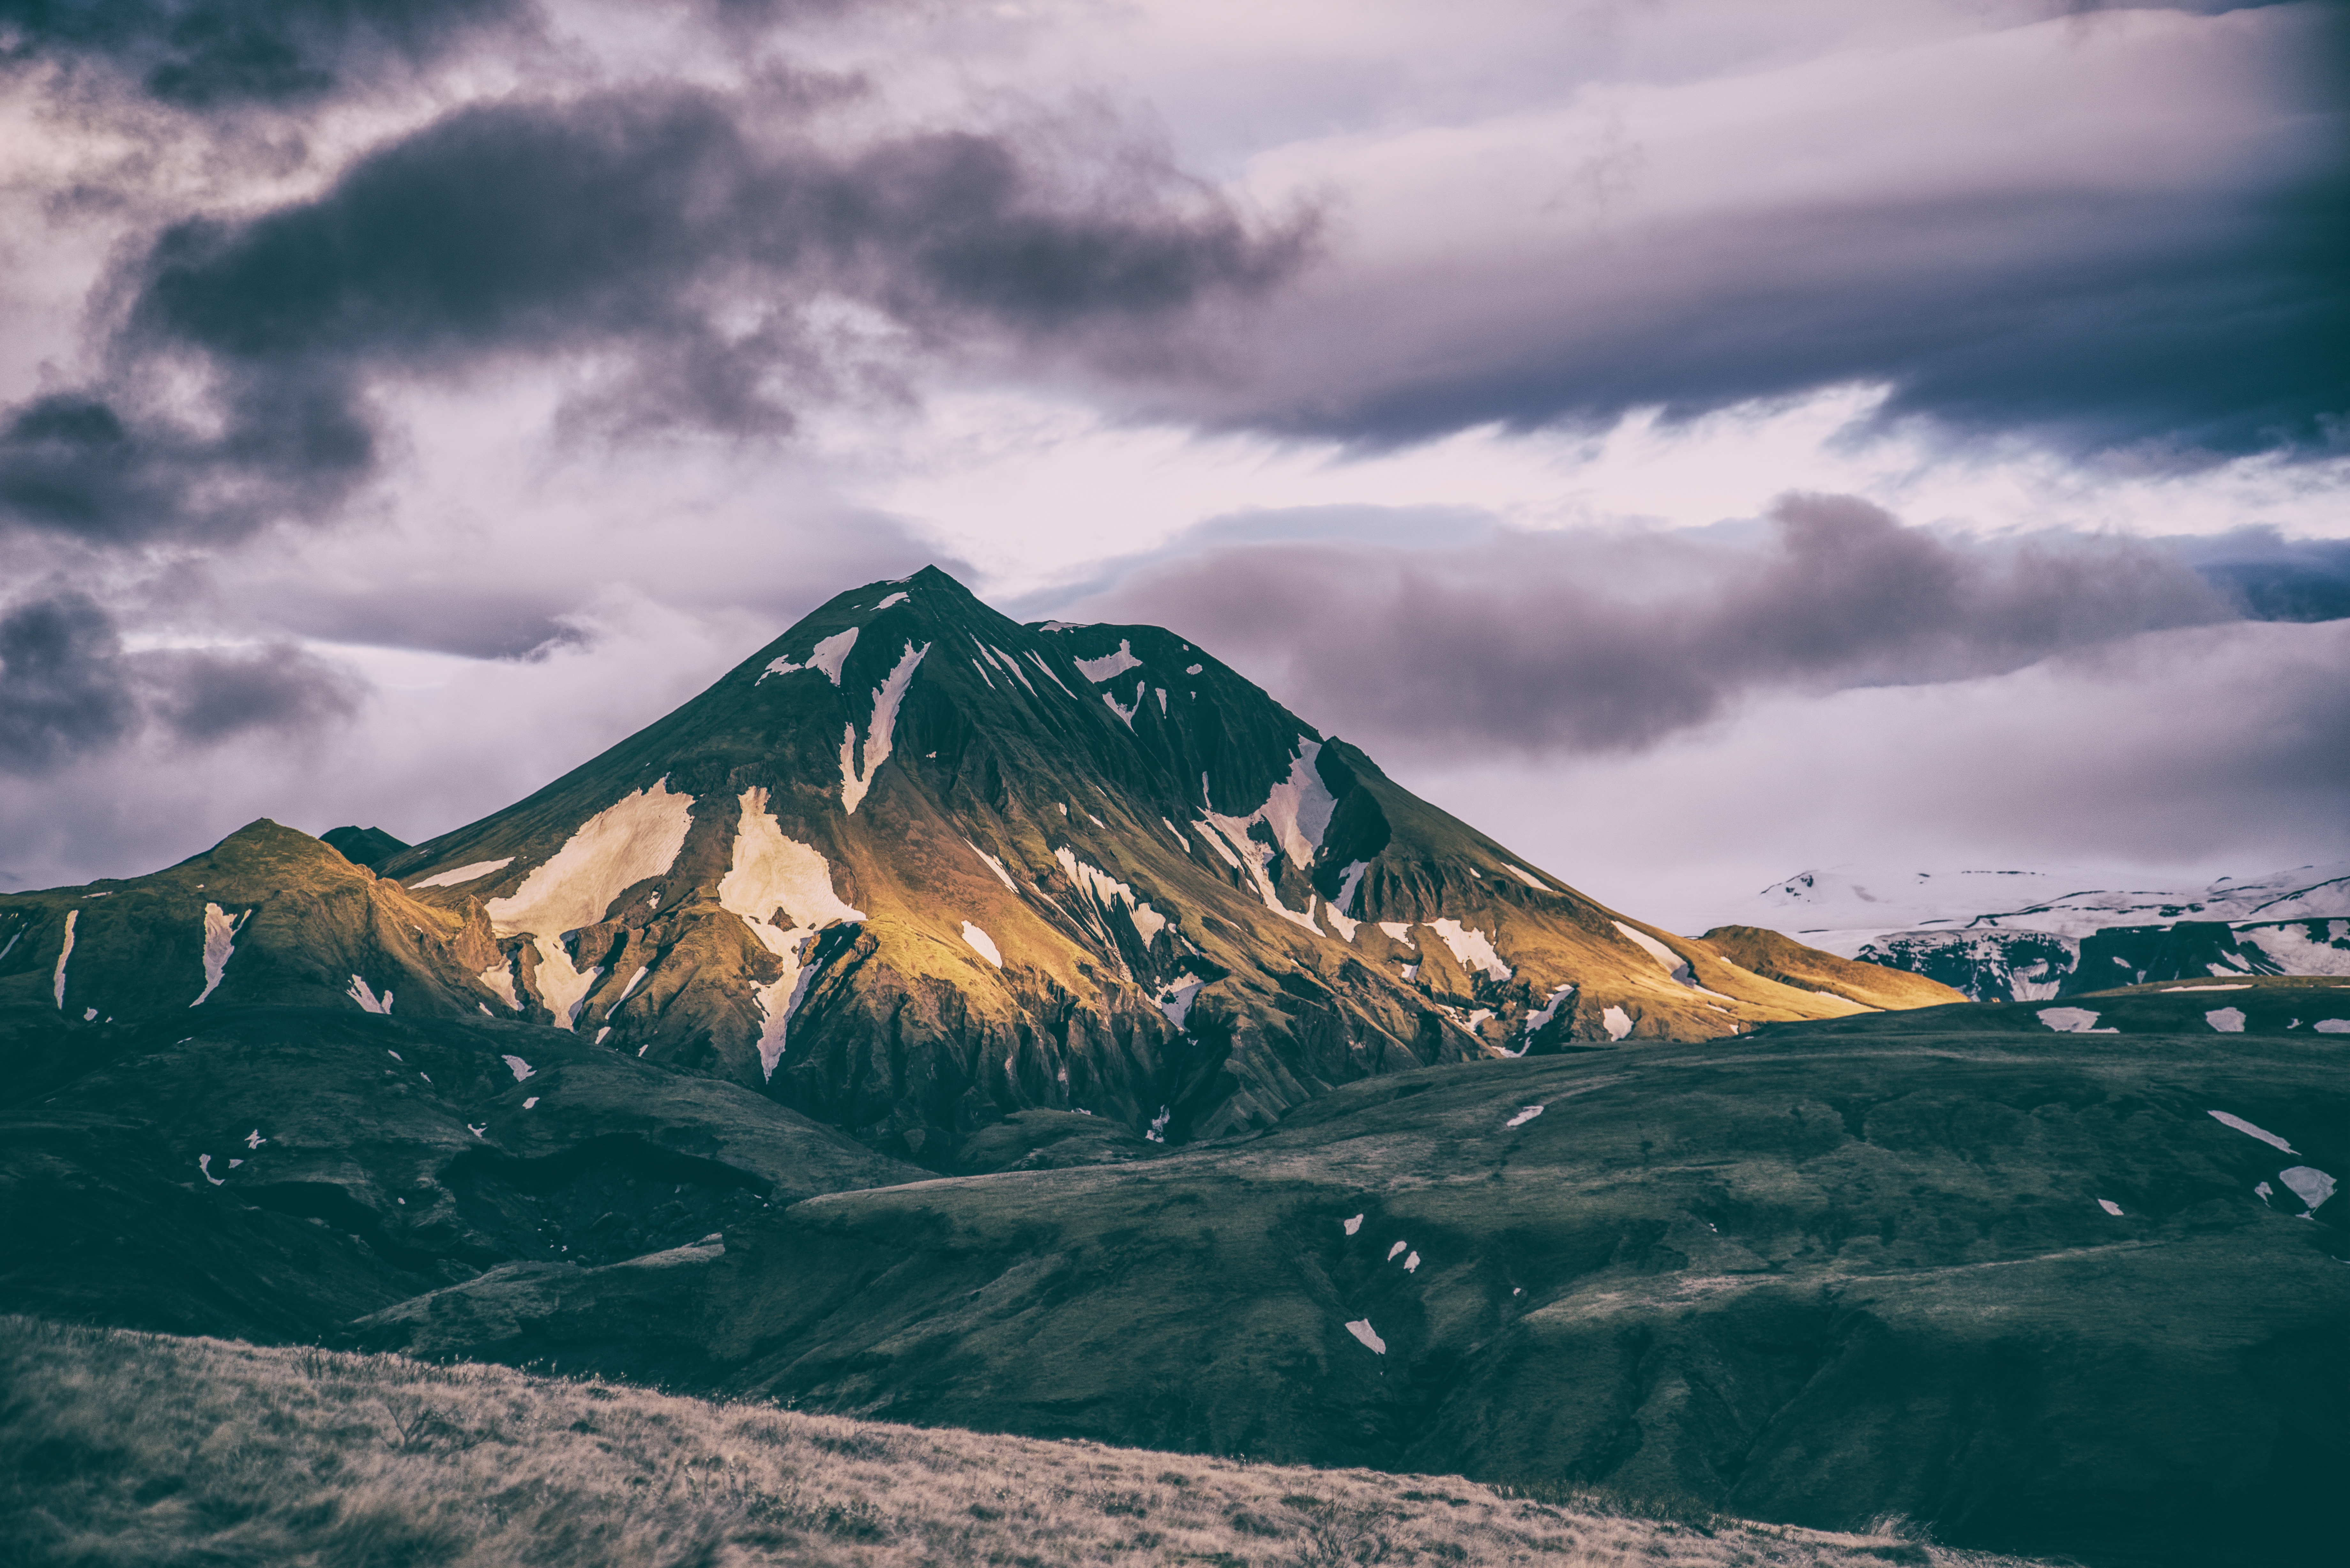
landscape, nature, mountain, cloud, sky, sunrise, hill, dawn, mountain range, summit, alps, plateau, fell, landform, stratovolcano, geographical feature, mountainous landforms, volcanic landform